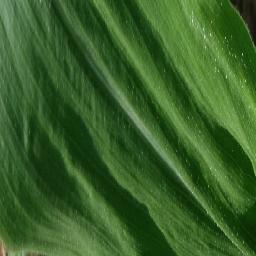
Label: Corn_(Maize)___Healthy